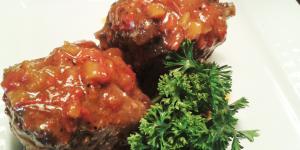
rabo de toro paso a paso